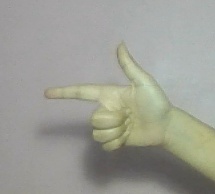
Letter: yaa